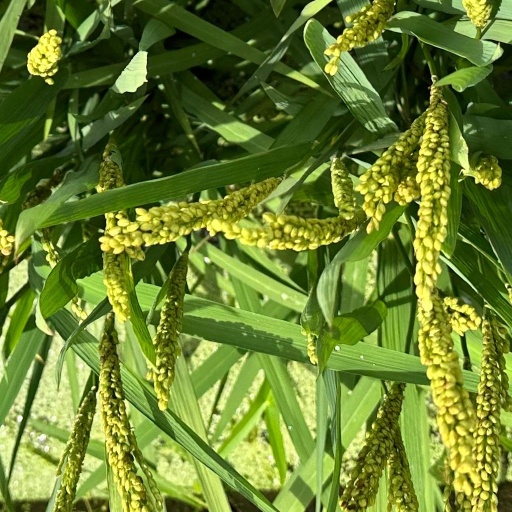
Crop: rice